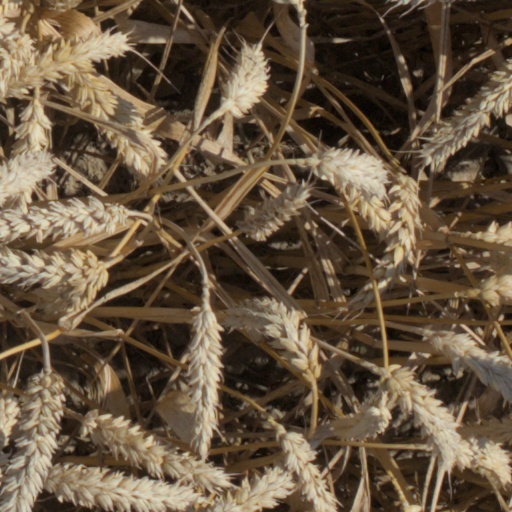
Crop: wheat